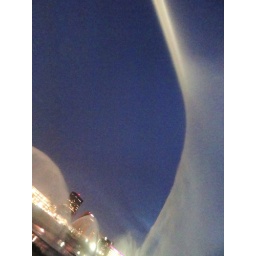
Largest river water fountain in the world at night in Riverscape Metro Park of the Five Rivers Metro Parks of Dayton, Ohio.